Viramgam

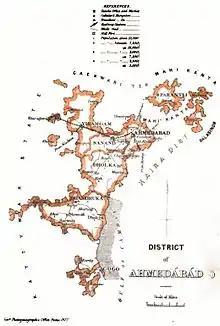
Viramgam on map of Ahmedabad district, under Bombay Presidency, British India 1877

Viramgam is located at . It has an average elevation of . The old town of Viramgam is surrounded by a rectangular, tower flanked brick and stone wall, about 21 miles round.